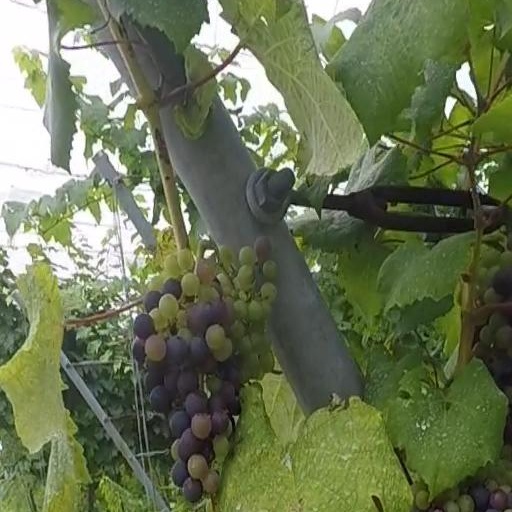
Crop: grape